History of Japan

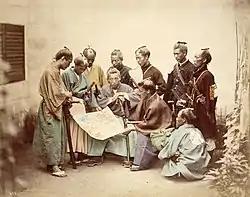
Samurai of the Satsuma Domain during the Boshin War (late 1860s)

The Edo period was a time of cultural flourishing, as the merchant classes grew in wealth and began spending their income on cultural and social pursuits. Members of the merchant class who patronized culture and entertainment were said to live hedonistic lives, which came to be called the "ukiyo" ("floating world"). This lifestyle inspired "ukiyo-zōshi" popular novels and "ukiyo-e" art, the latter of which were often woodblock prints that progressed to greater sophistication and use of multiple printed colors.